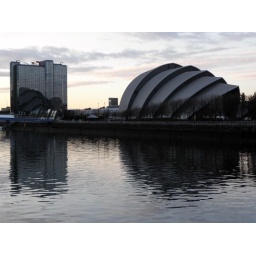
SECC reflected in neighbouring building and water